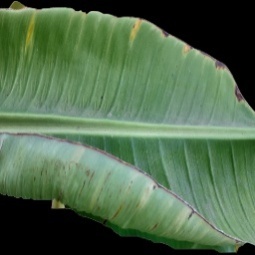
Label: Potassium